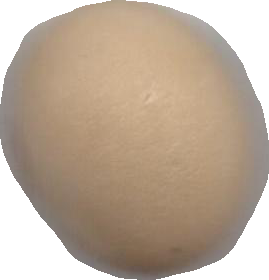
Variety: Grobogan